List of Peaky Blinders characters

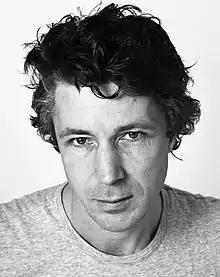
Aidan Gillen

Father John Hughes (played by Paddy Considine) was a member and representative of The Economic League, working with Patrick Jarvis.